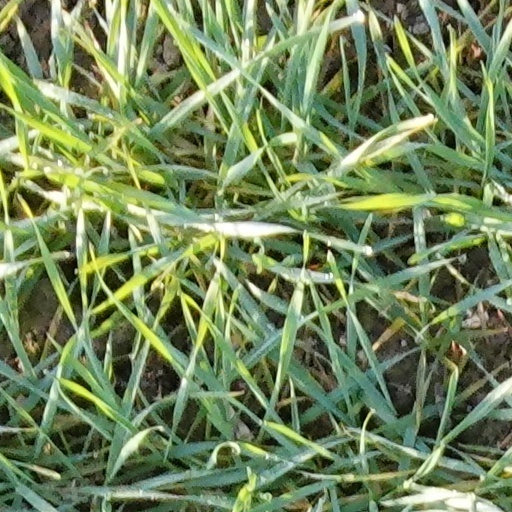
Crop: wheat